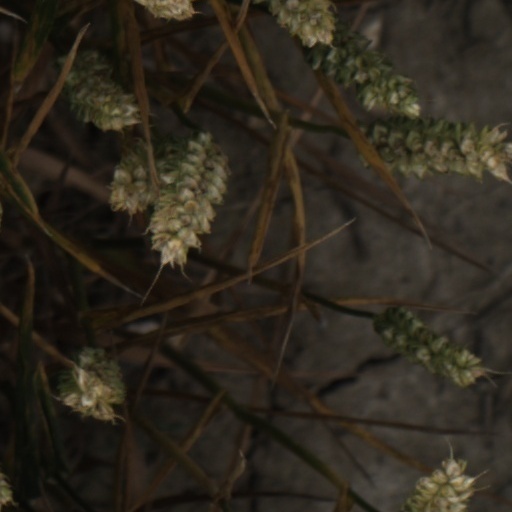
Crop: wheat